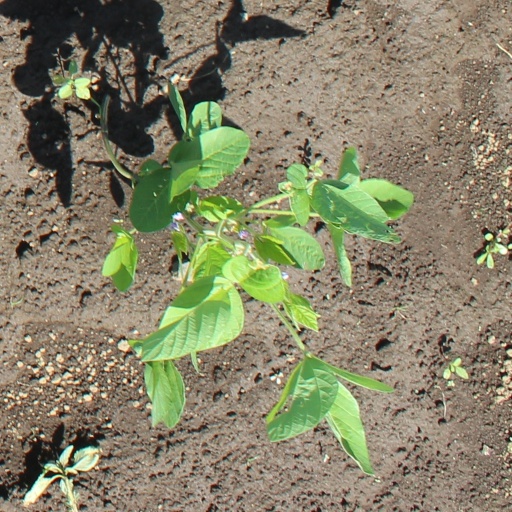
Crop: soybean